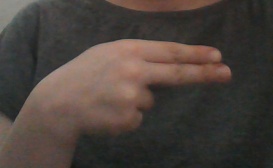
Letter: ain